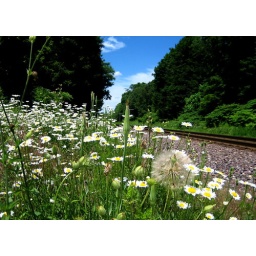
Walked to the post office and noticed all the daisies growing near the railroad tracks.